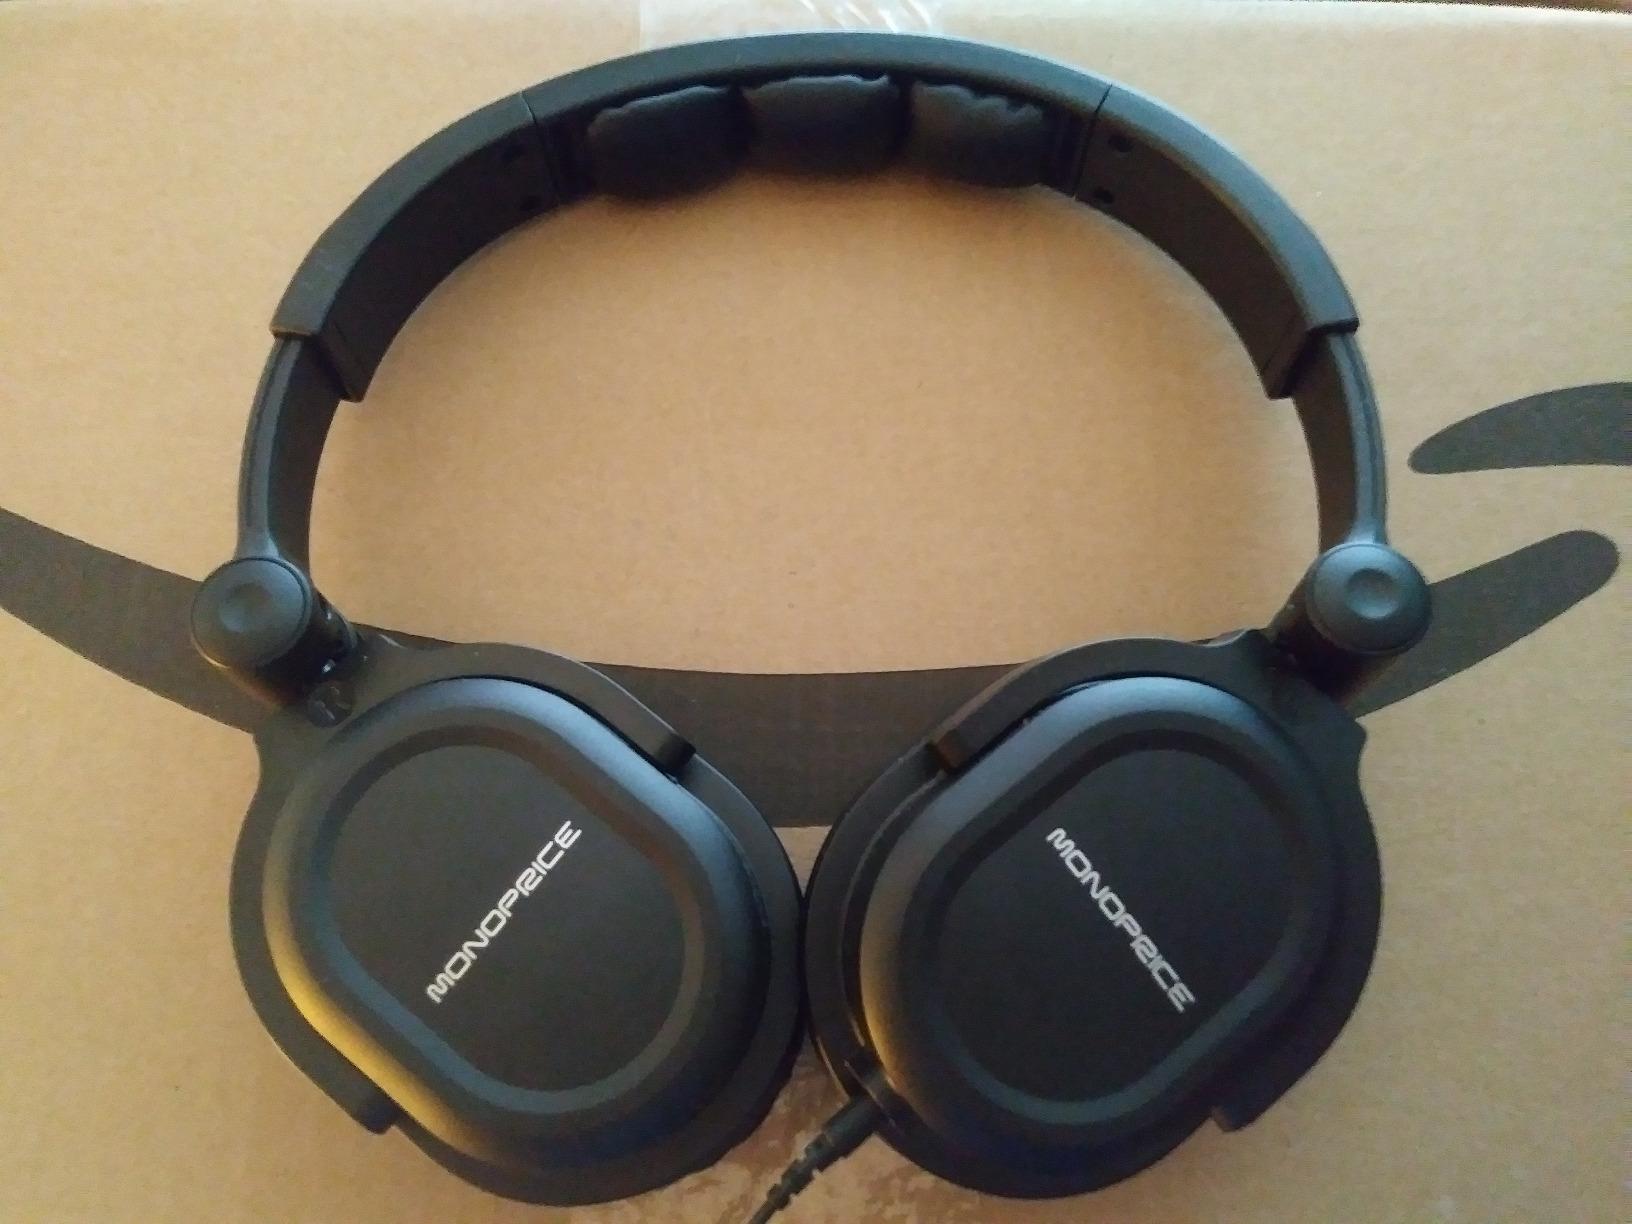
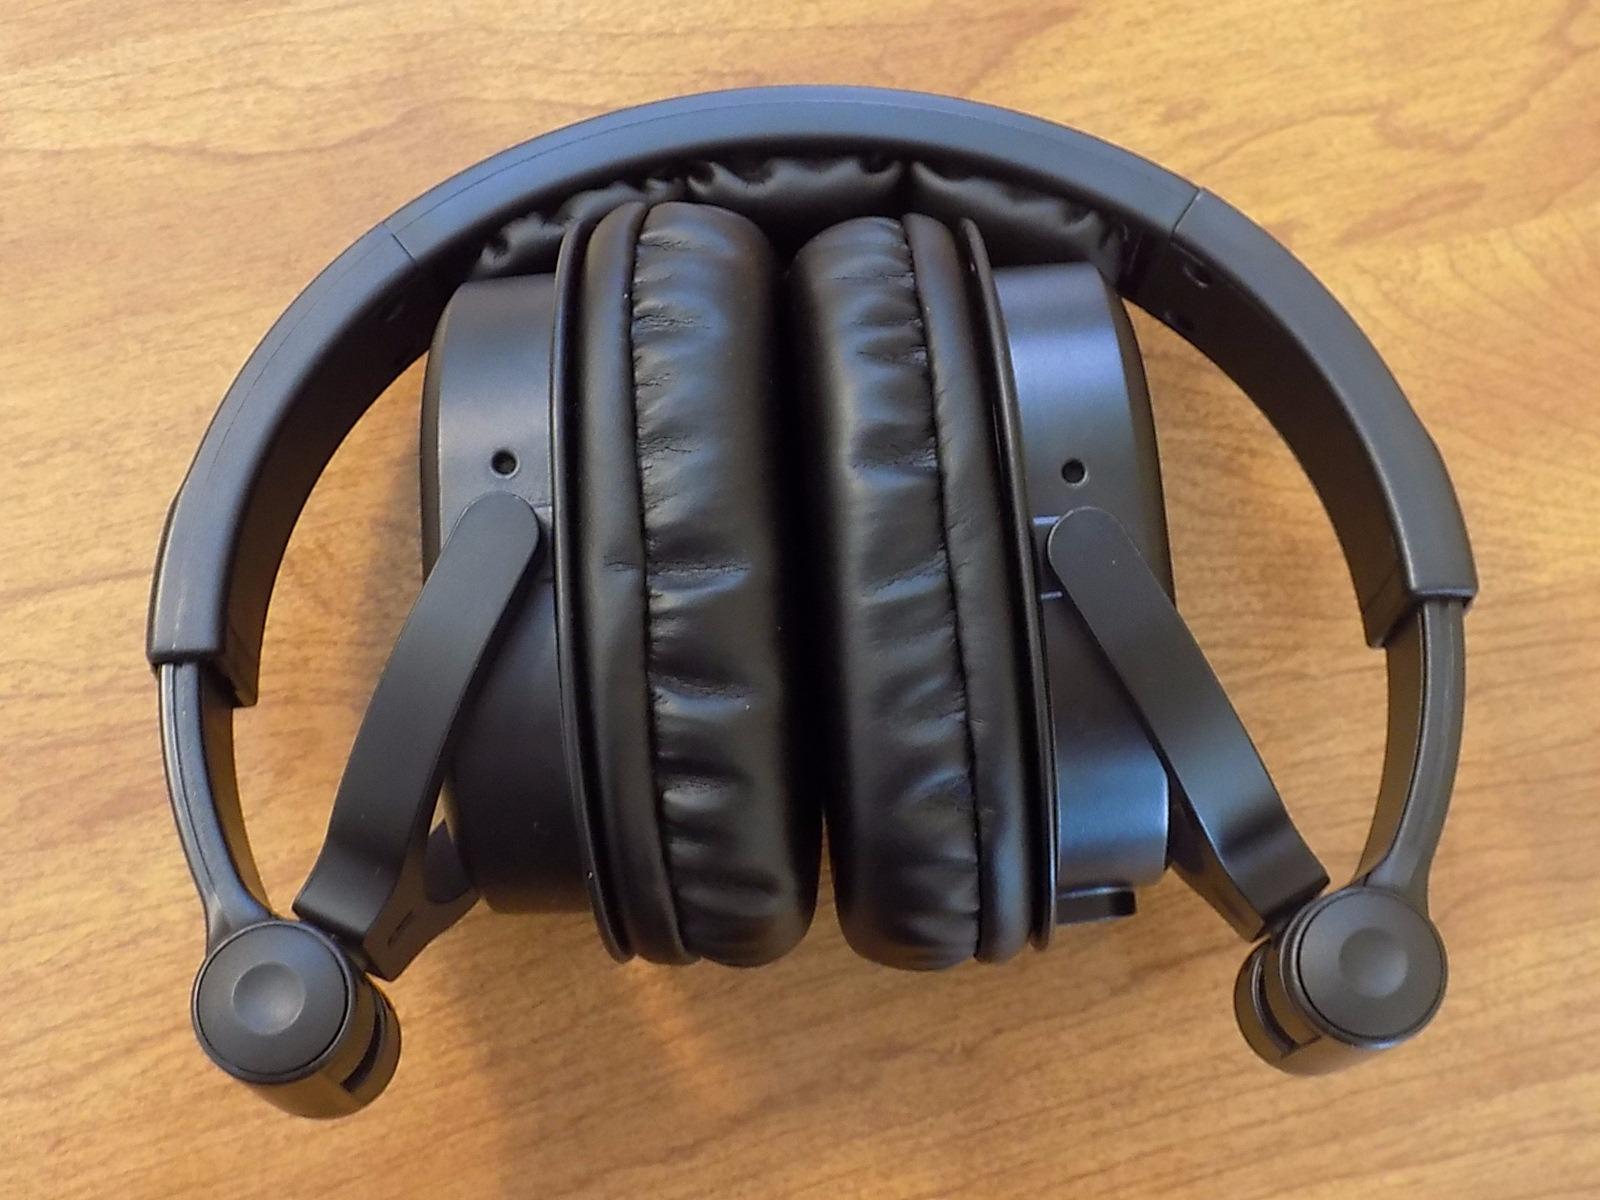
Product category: headphones
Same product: yes